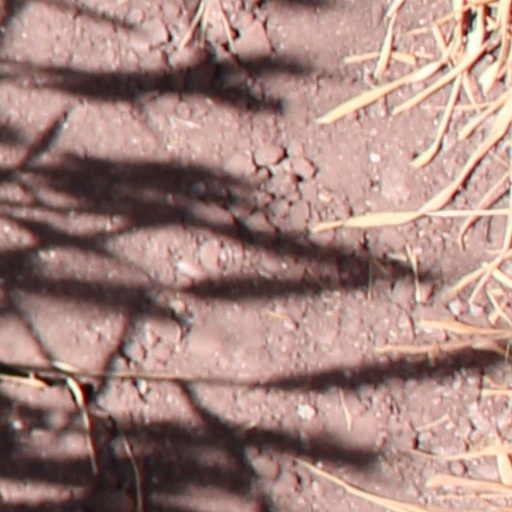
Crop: wheat